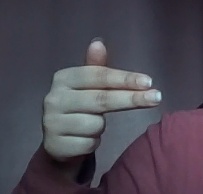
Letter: ghain